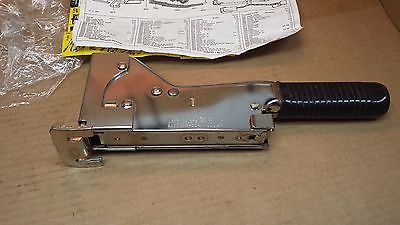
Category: stapler